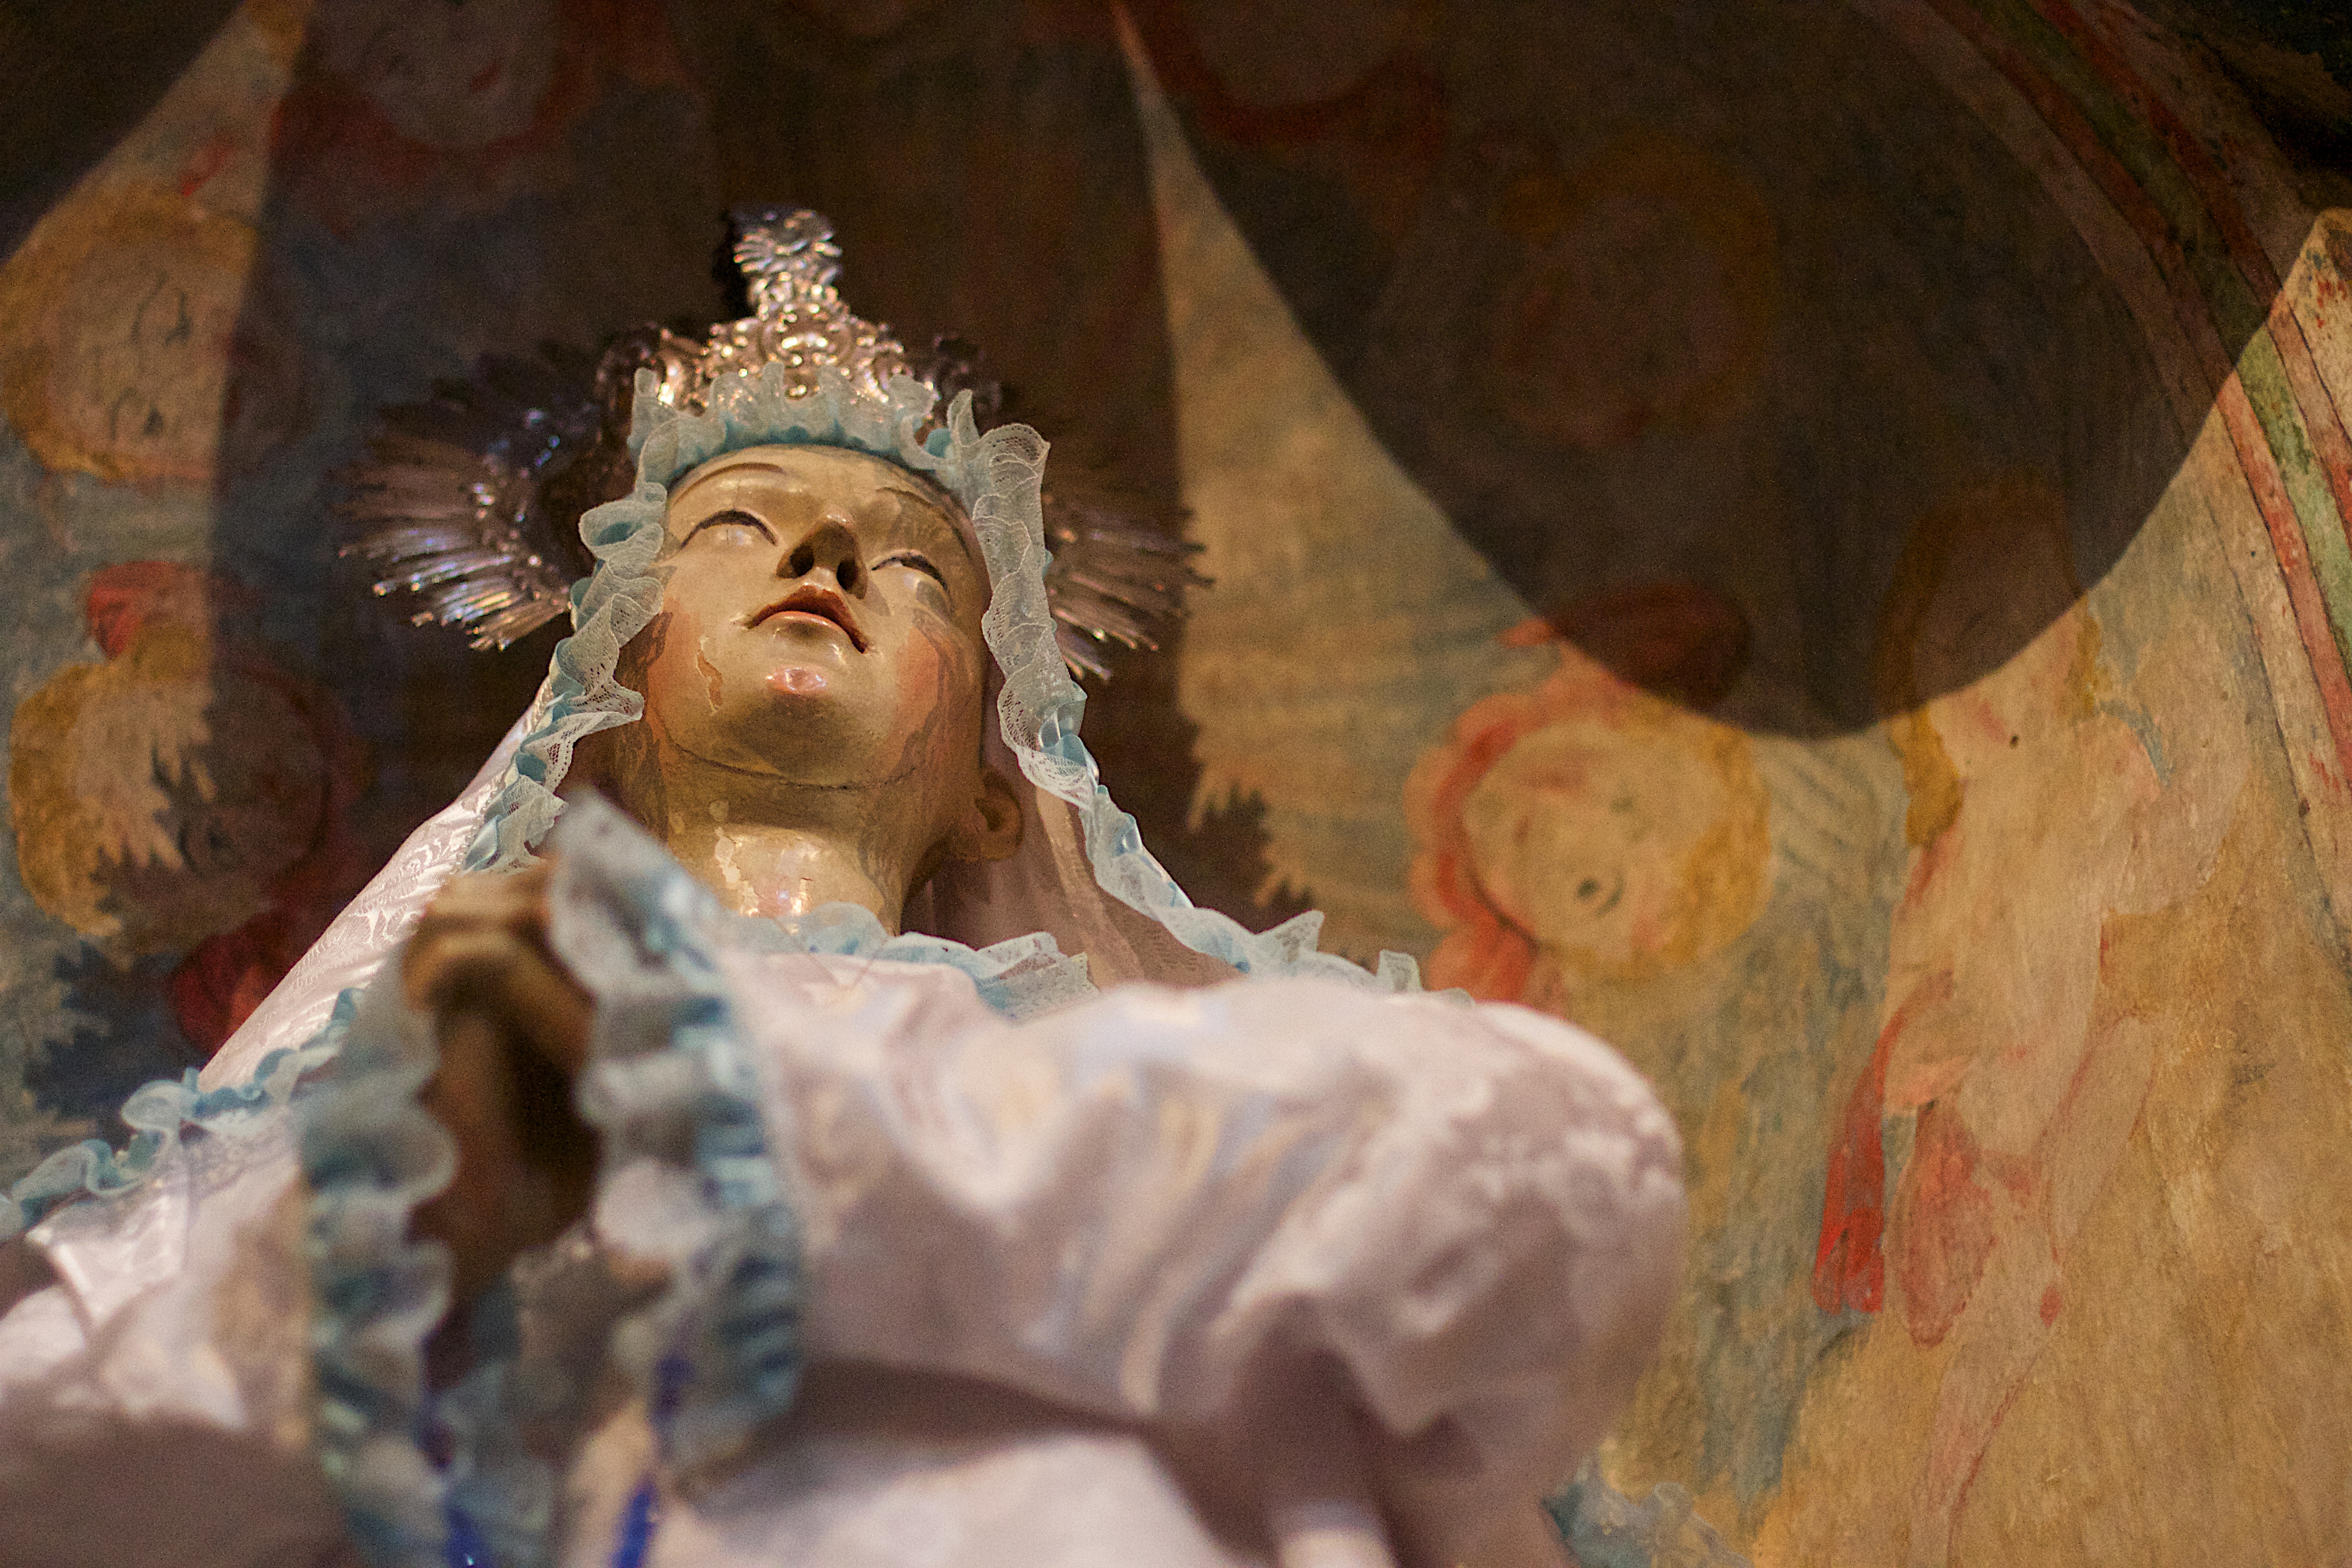
monument, statue, sculpture, art, temple, carving, mythology, ancient history